Manuela Soccol

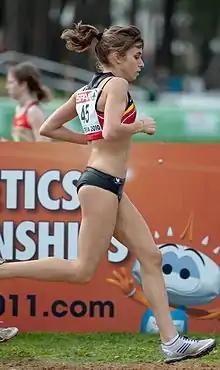
Manuela Soccol in 2010

Manuela Soccol (born 16 June 1988) is a Belgian marathon runner. She placed 74th at the 2016 Olympics.